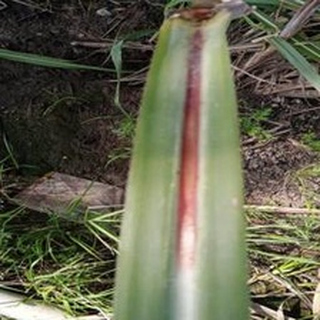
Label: sugarcane_red_rot